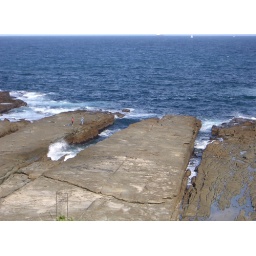
Norah Head rocks and coast line, near Budgewoi, NSW Central Coast